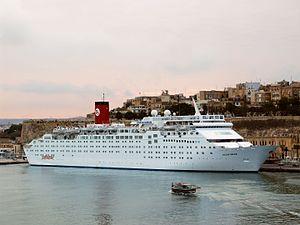
L’Ocean Dream est un navire de croisière construit en 1980 aux chantiers navals Aalborg Værft A/S d’Aalborg pour la compagnie AVL Marine. Lancé le 31 octobre 1980 et livré à son propriétaire le 4 décembre 1981, il est affrété par Carnival Cruise Lines pour 10 ans et mis en service sous le nom de Tropicale, puis acheté par cette même compagnie en 1991. Vendu en février 2001 à Costa Croisières, il est renommé Costa Tropicale et rénové à Gênes. En décembre 2005, il est acheté par P & O Cruises Australia et devient le Pacific Star, puis est vendu à Pullmantur Cruises en avril 2008 et est renommé Ocean Dream. Depuis avril 2012, il navigue pour Peace Boat.